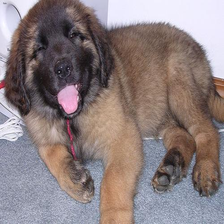
Species: dog
Breed: leonberger